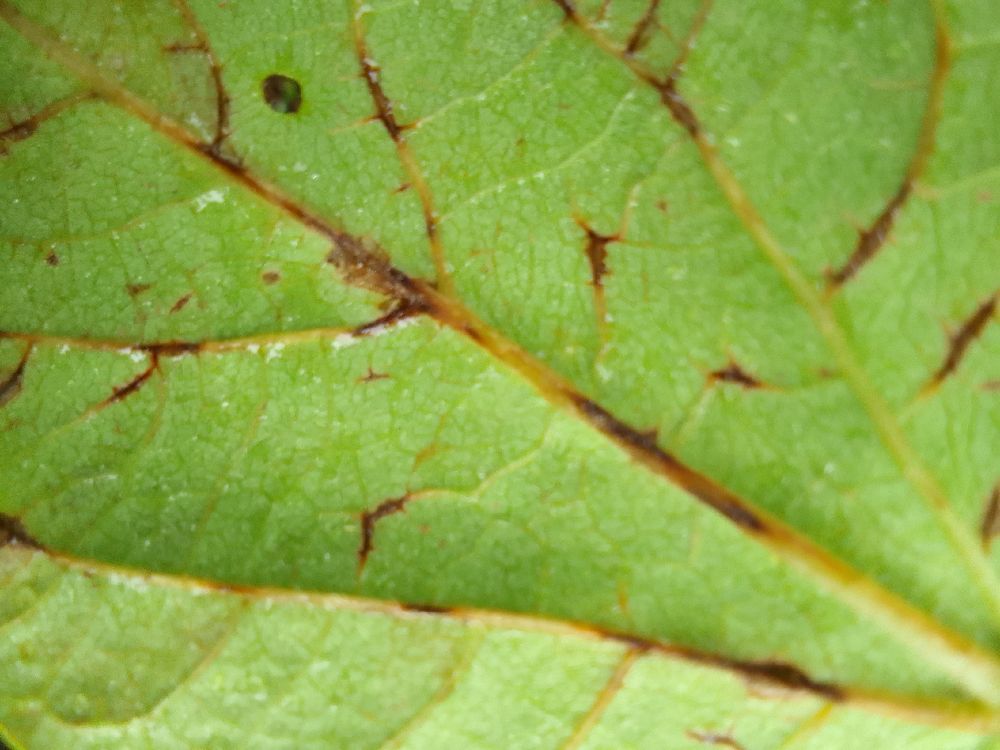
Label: anthracnose